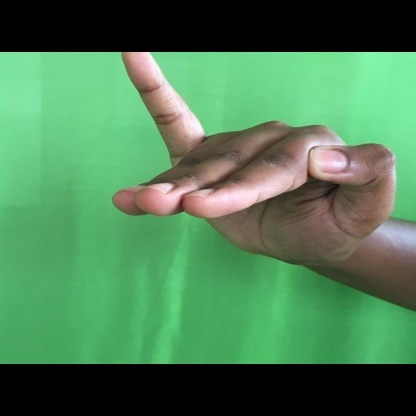
Mudra: Hamsapaksha